Celtic art

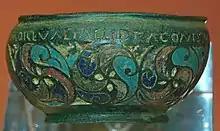
The Staffordshire Moorlands Pan, 2nd century AD Romano-British, with enamel.

Several phases of the style are distinguished, under a variety of names, including numeric (De Navarro) and alphabetic series. Generally, there is broad agreement on how to demarcate the phases, but the names used differ, and that they followed each other in chronological sequence is now much less certain. In a version of Jacobsthal's division, the "early" or "strict" phase, De Navarro I, where the imported motifs remain recognisable, is succeeded by the "vegetal", "Continuous Vegetal", "Waldalgesheim style", or De Navarro II, where ornament is "typically dominated by continuously moving tendrils of various types, twisting and turning in restless motion across the surface".